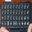
Label: keyboard